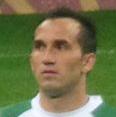
Age: 32